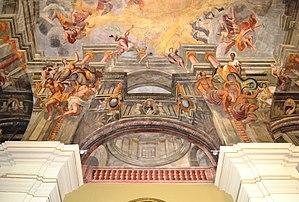
L'église des Dominicains sise sur la place du même nom est la plus ancienne église de Košice, et le plus ancien bâtiment préservé de la ville. Elle est également connue sous le nom: église de l'Assomption. C'est un lieu de culte catholique romain, situé au centre de la ville, à deux pas de la «Hlavná ulica», près de la cathédrale Sainte-Élisabeth.